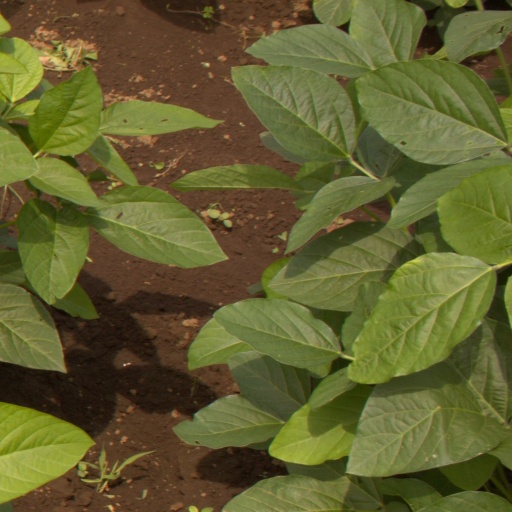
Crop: soybean